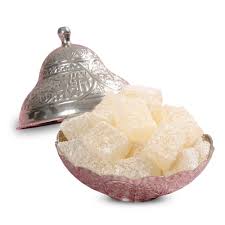
Yemek: lokum